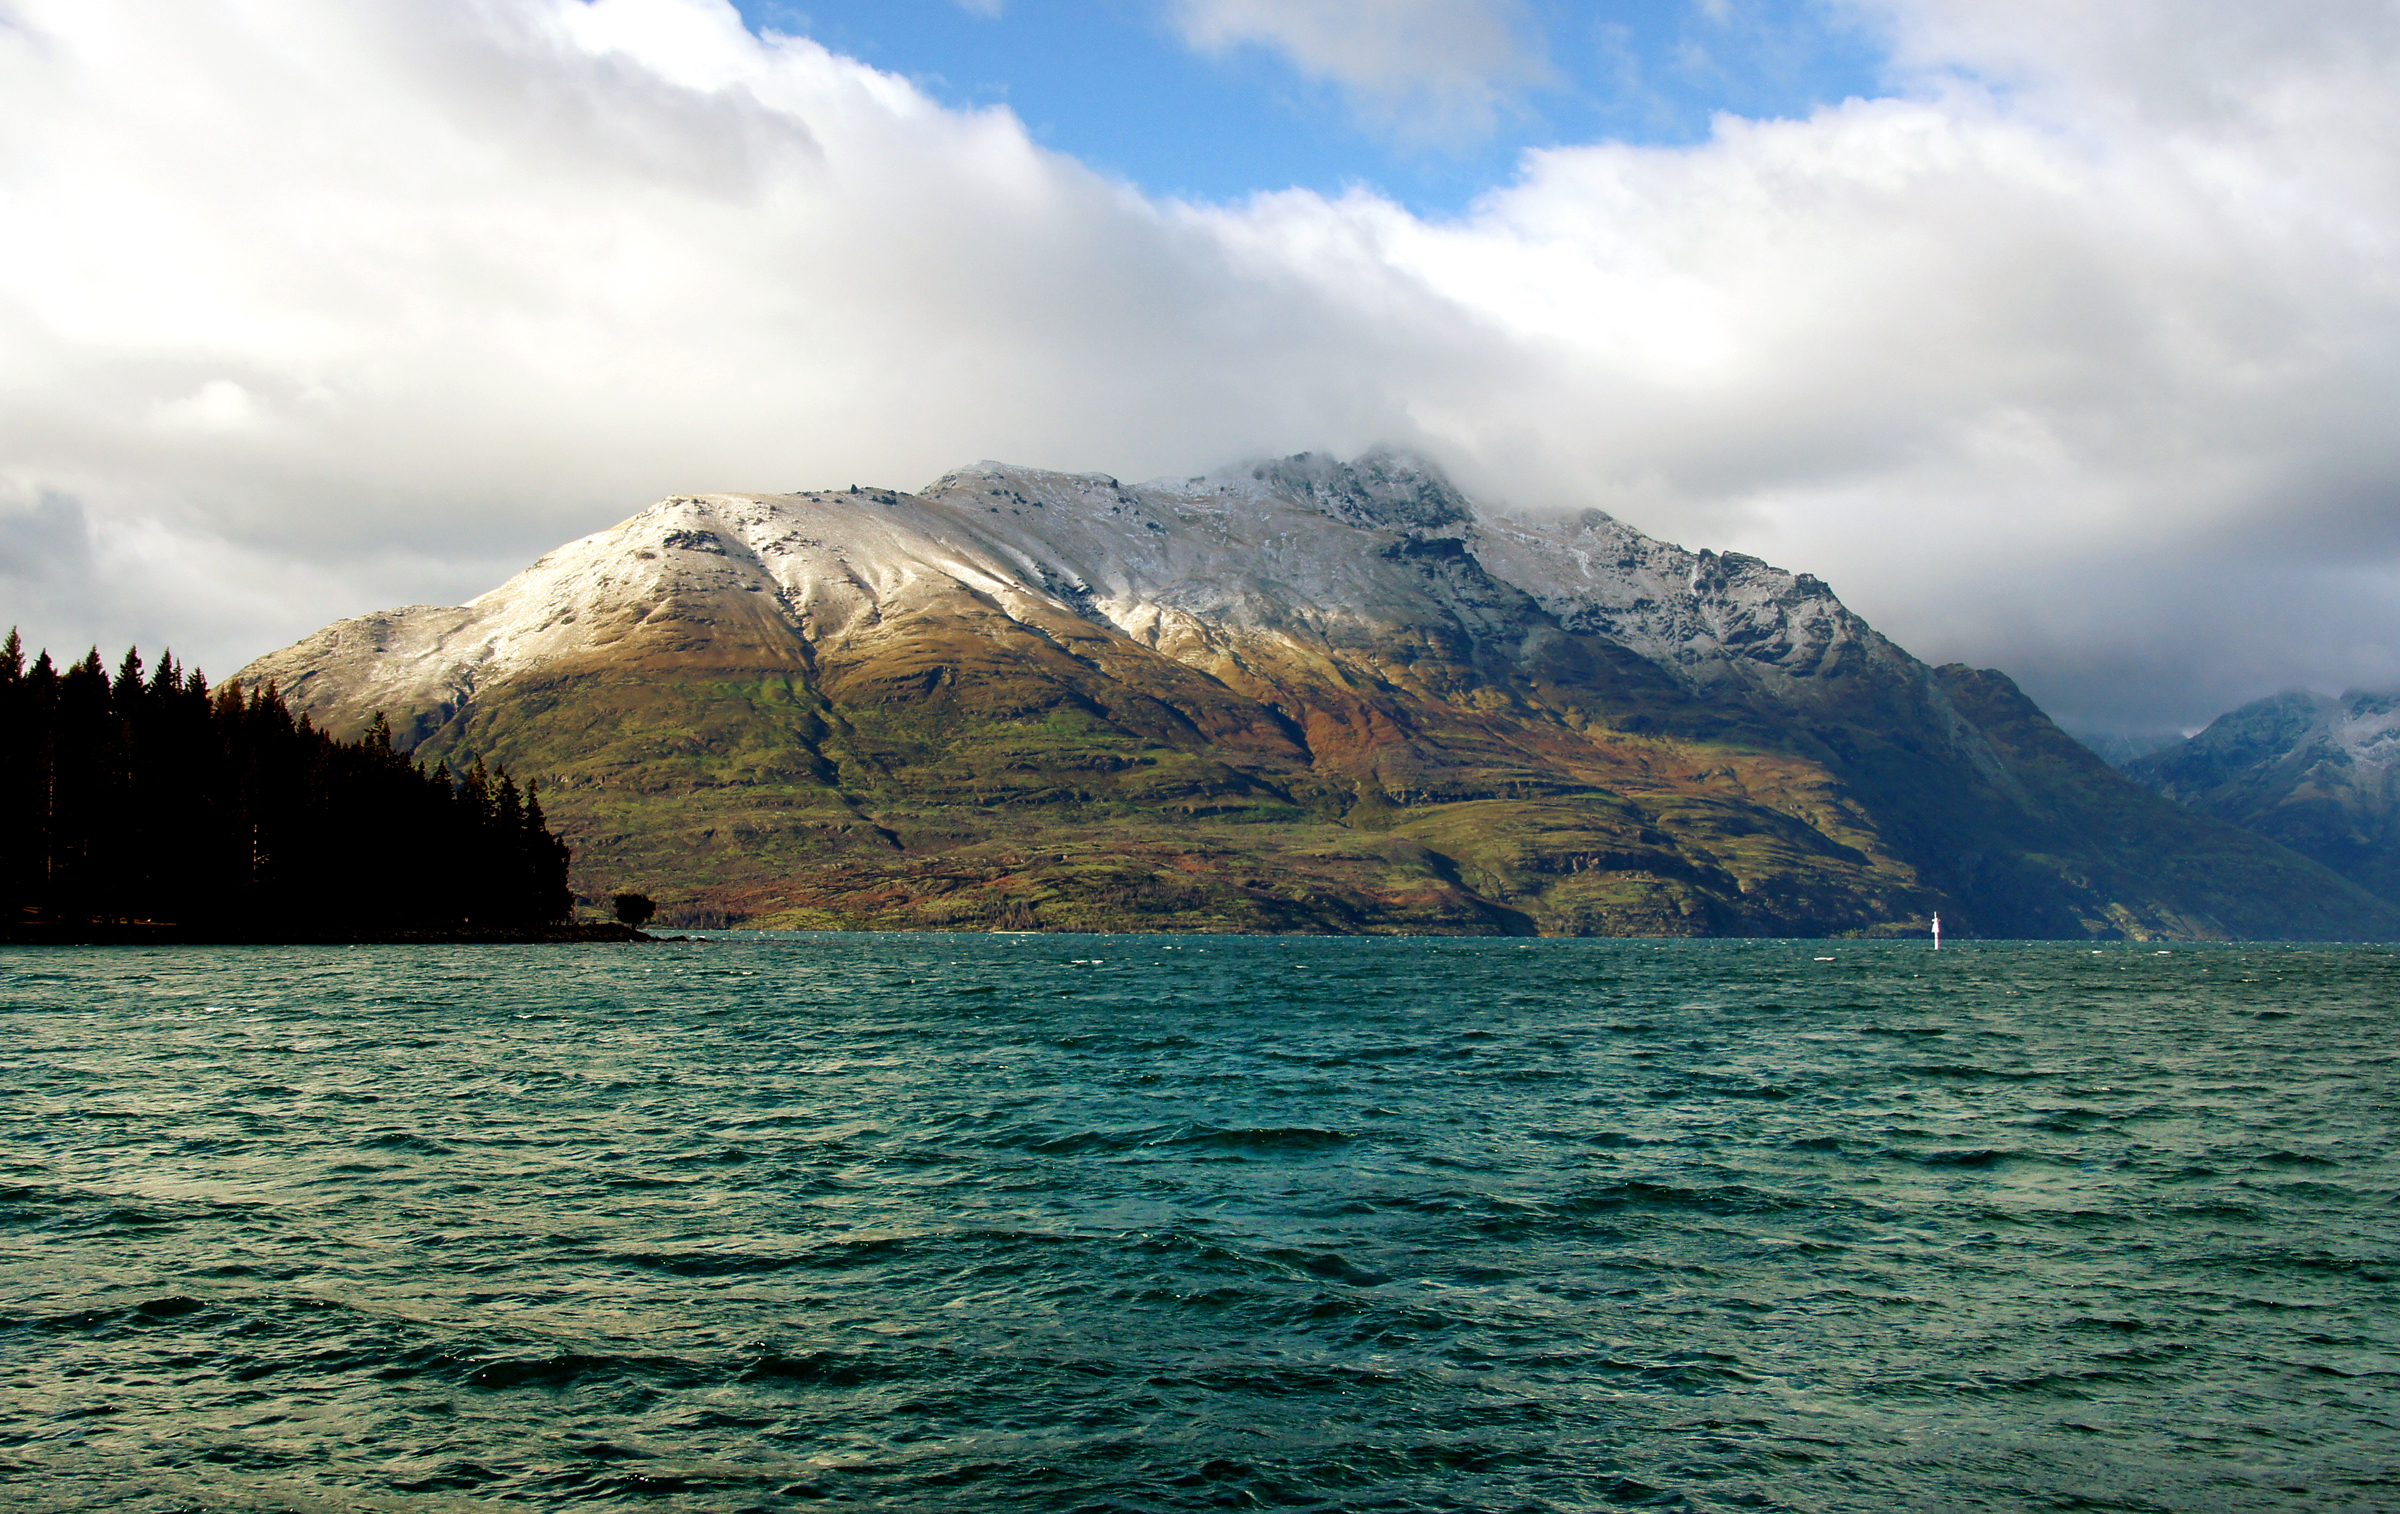
sea, coast, nature, ocean, mountain, cloud, cloudy, lake, mountain range, vehicle, bay, fjord, reservoir, terrain, body of water, mountains, newzealand, day, queenstown, lakewakatipu, sonydslra580, tamron18270, southernlakesnz, cecielpeak, lakecruise, gigatownqtn, loch, landform, geographical feature, glacial landform